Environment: lab
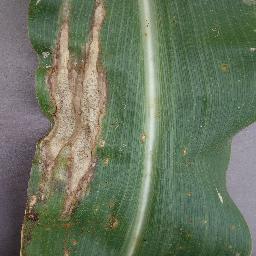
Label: northern_corn_leaf_blight